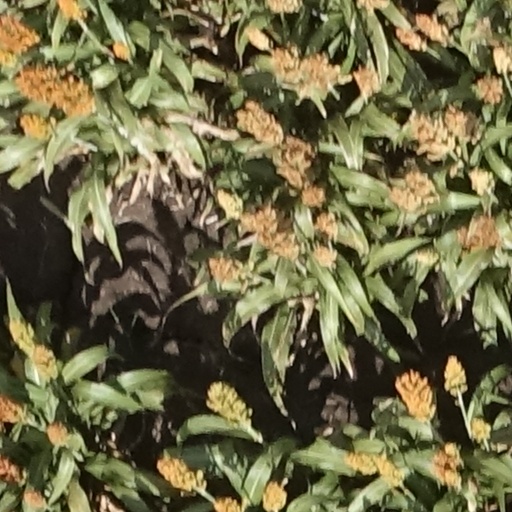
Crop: sorghum